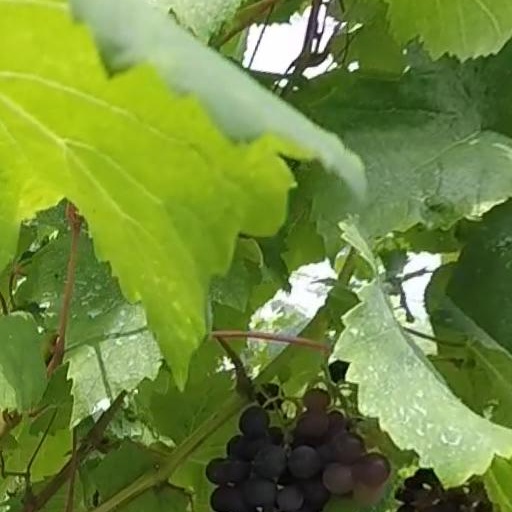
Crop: grape